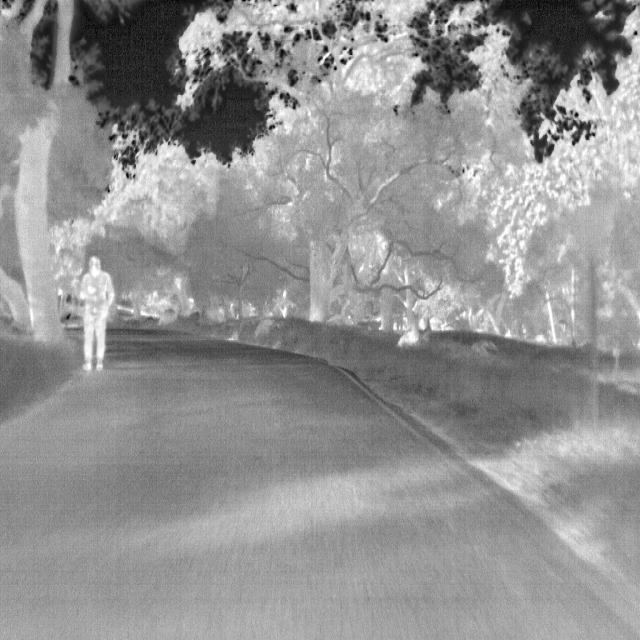
Detected objects:
label: person